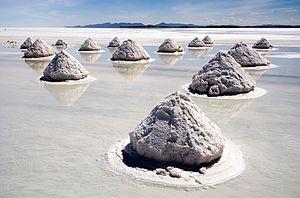
Récolte du sel dans le Salar de Uyuni, en Bolivie. Le Salar de Uyuni (3 700 m) couvre une surface de 12 000 km² soit la taille de l'Île-de-France, ce qui en fait le désert de sel le plus grand et le plus élevé du monde. Ce désert résulte de l'assèchement d'un lac préhistorique entouré de montagnes et privé d'émissaire. La récolte du sel se fait de façon traditionelle